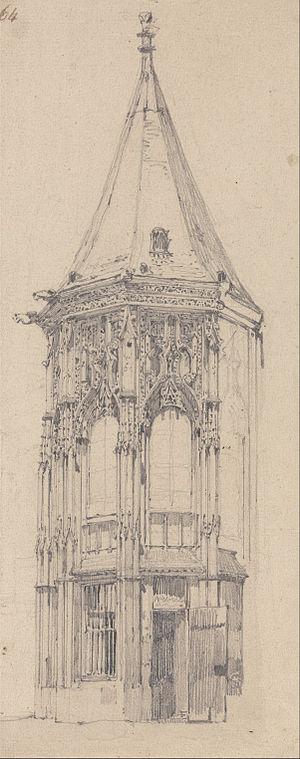
Voyages pittoresques et romantiques dans l'ancienne France est un ouvrage monumental publié sous la direction d'Isidore Taylor, dit le baron Taylor, avec de nombreux collaborateurs écrivains parmi lesquels Charles Nodier et Alphonse de Cailleux, et de nombreux dessinateurs, graveurs et lithographes, dont la publication s'est étalée de 1820 à 1878, qui constitue le premier recueil du patrimoine français.